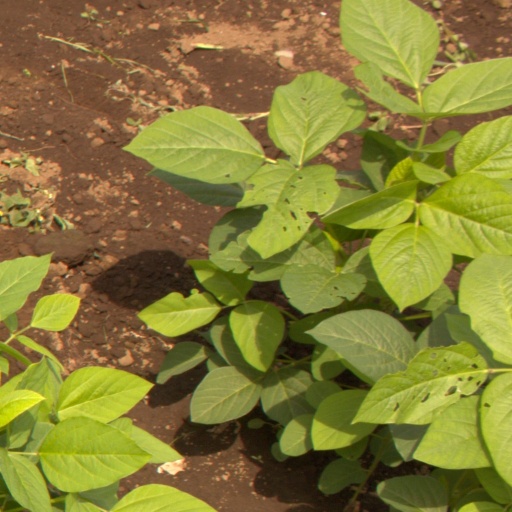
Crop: soybean